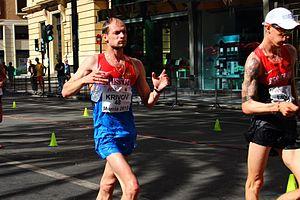
Andrey Krivov est un athlète russe, spécialiste de la marche.